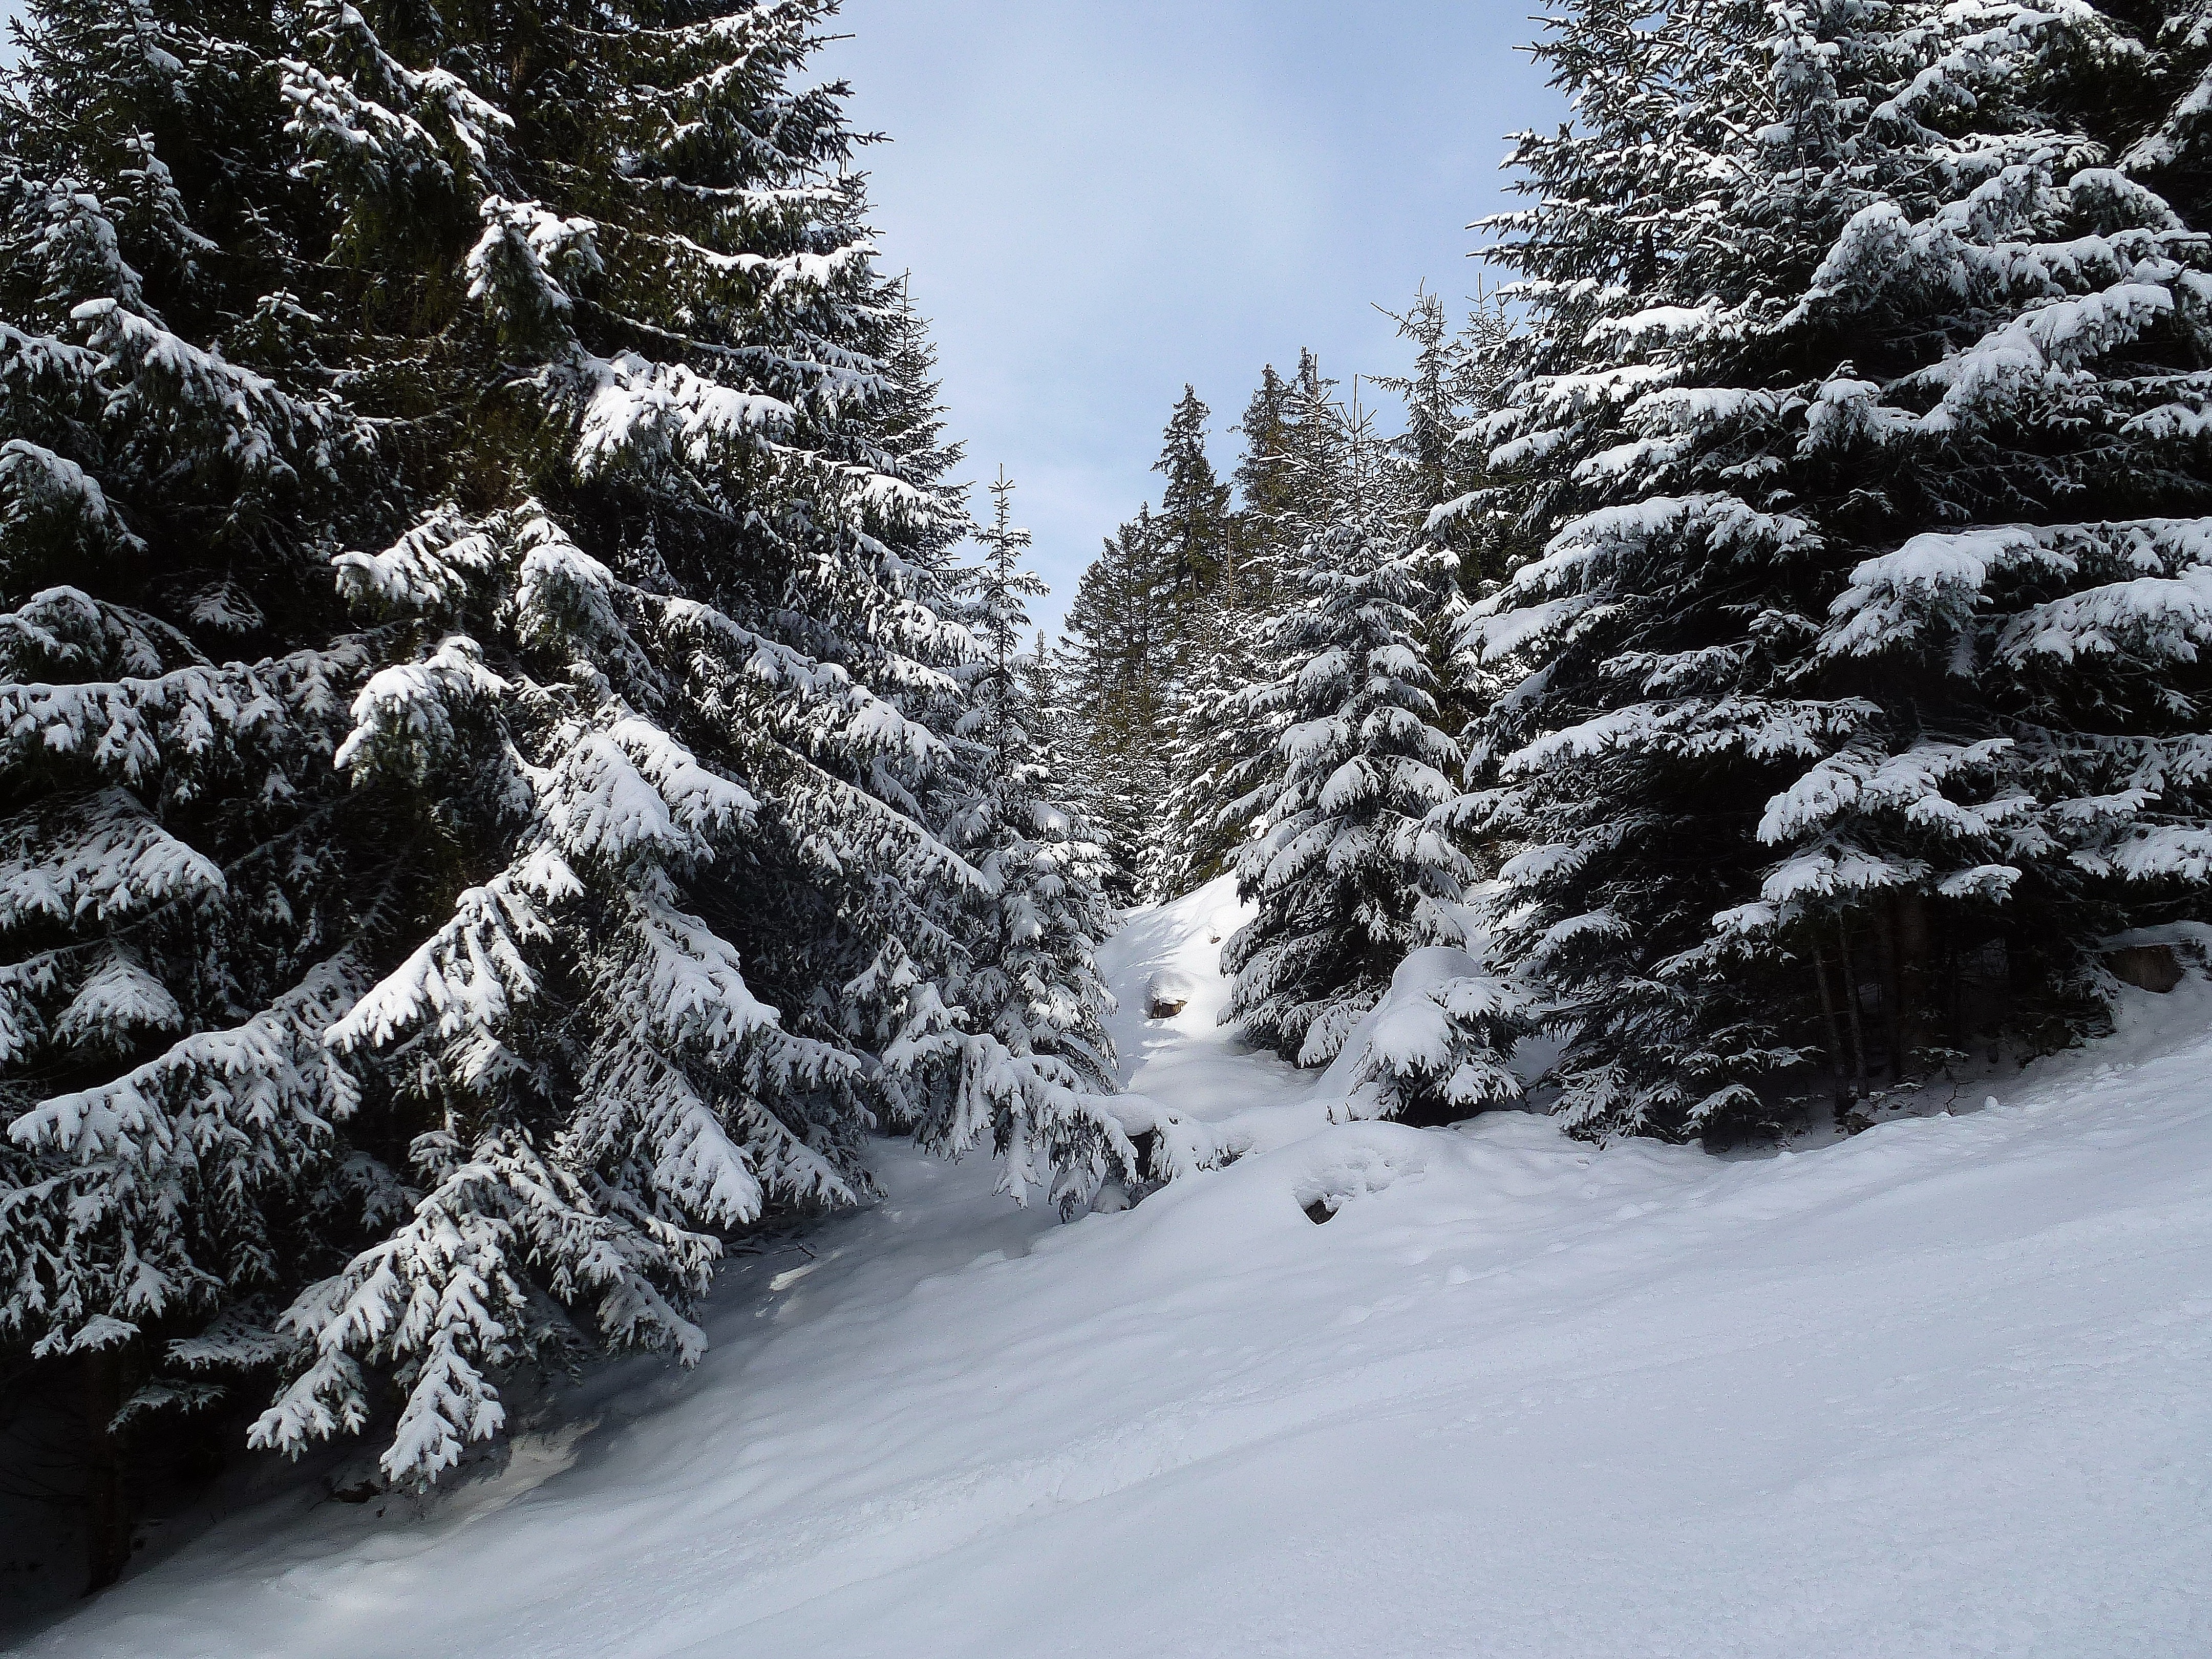
tree, forest, mountain, snow, cold, winter, mountain range, weather, snowshoe, skiing, fir, season, ridge, trees, spruce, footwear, wintry, winter forest, backcountry skiiing, woody plant, geological phenomenon